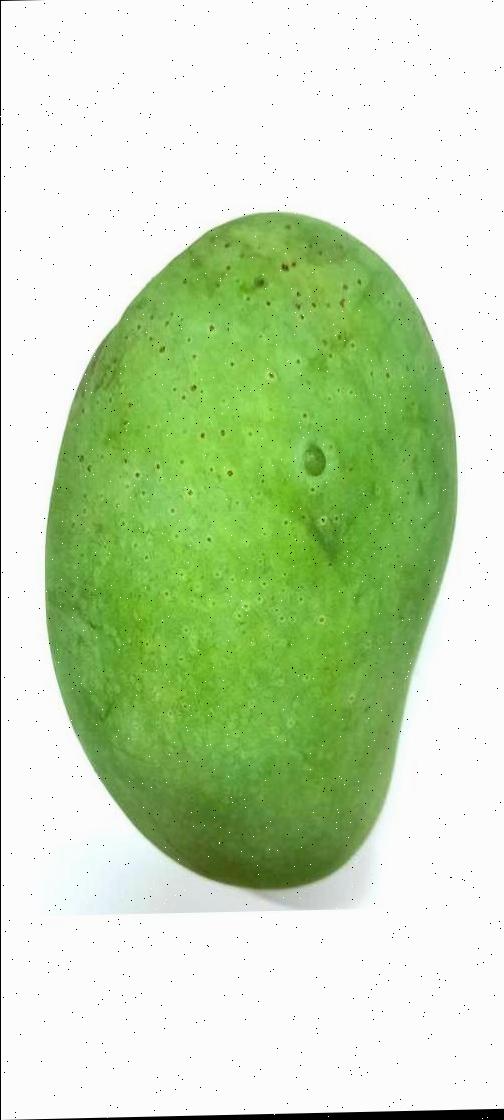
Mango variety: Fazli Shurmai